Bhaktha Jana

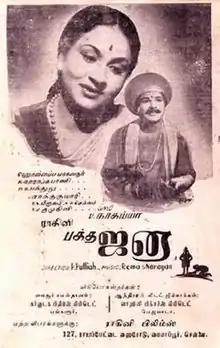
Poster

Bhaktha Jana is a 1948 Indian Tamil language film directed and produced by P. Pullaiah. The film featured C. Honnappa Bhagavathar, V. Nagayya and Santha Kumari with K. Sarangapani and B. R. Panthulu playing supporting roles.